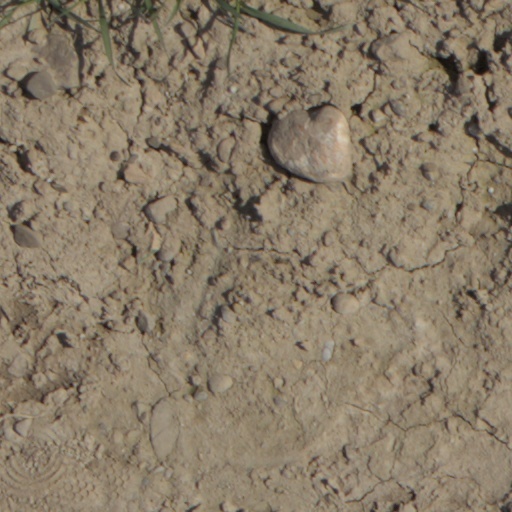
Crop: wheat